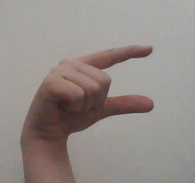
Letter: dal